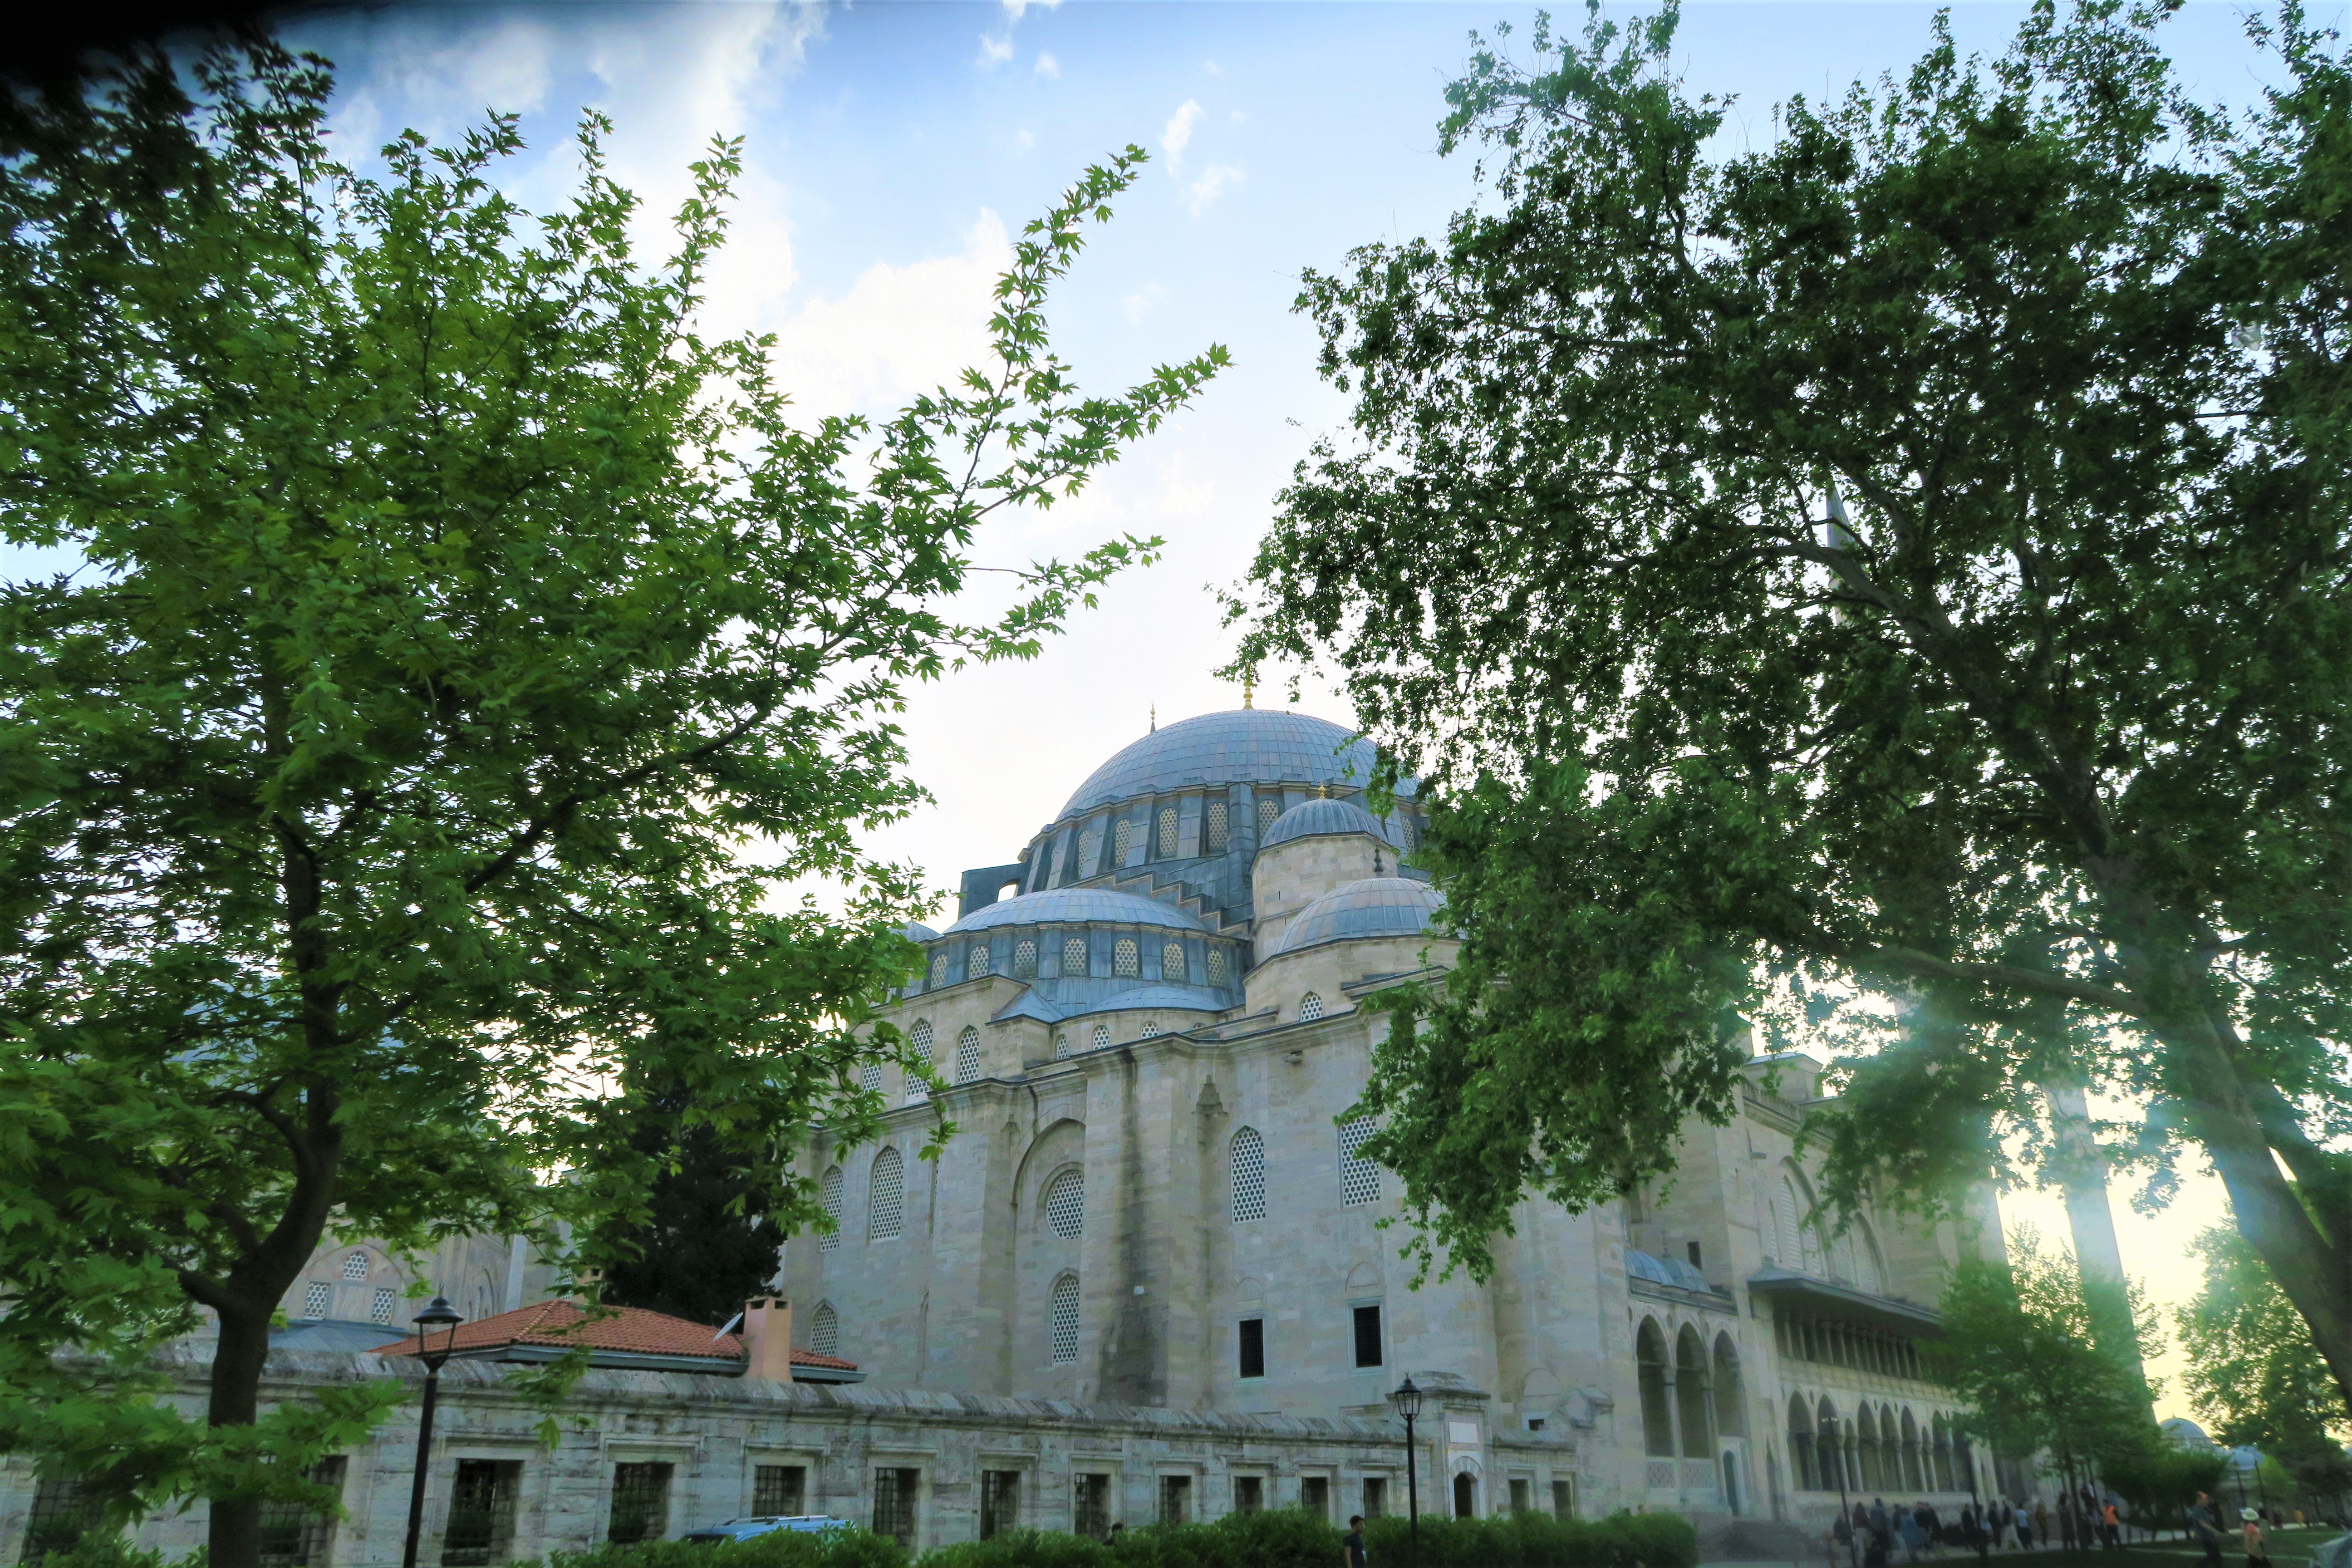
mosque, architecture, religion, islam, dome, art, beautiful, minaret, worship, landmark, tree, building, place of worship, plant, estate, mausoleum